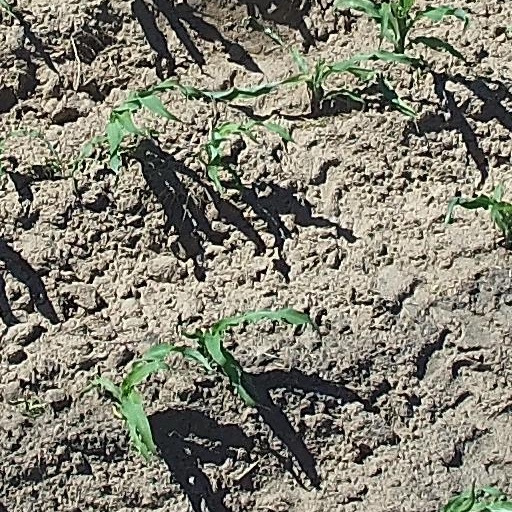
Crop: maize; corn